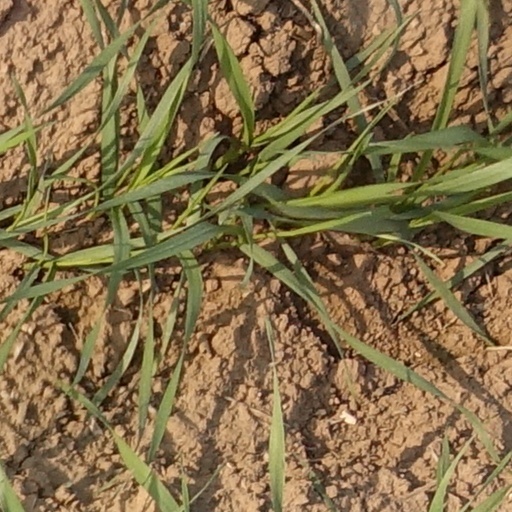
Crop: wheat